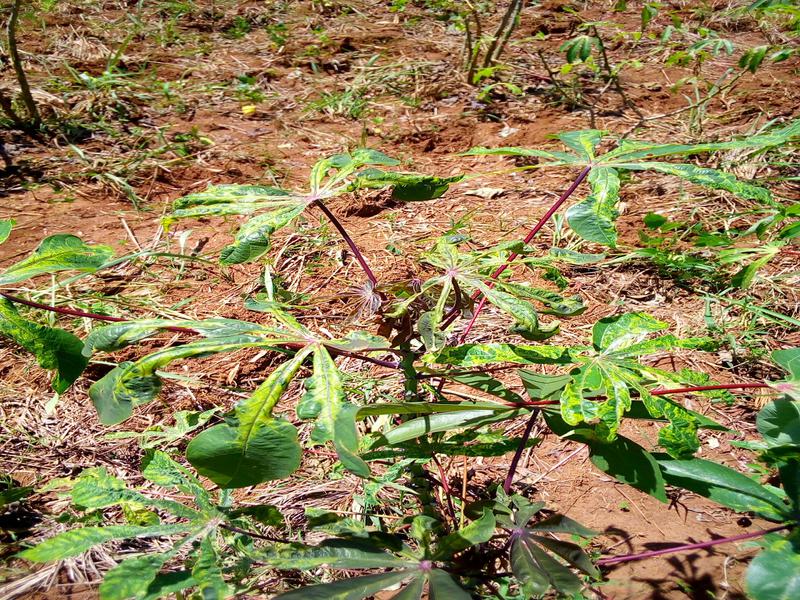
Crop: cassava
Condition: mosaic_disease